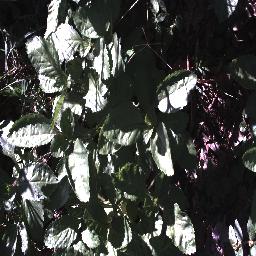
Label: snake_weed